Accession of Ukraine to the European Union

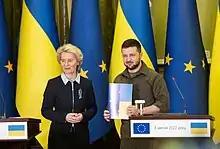
Presentation of the EU membership questionnaire on 8 April 2022, by the President of the European Commission von der Leyen and the President of Ukraine Volodymyr Zelenskyy.

Following the Russian invasion of Ukraine in 2022, there were additional calls to start a formal accession process: Ukraine reiterated its desire to become a member of the union, and European Commission president von der Leyen stated that Ukraine belongs in the European Union. Slovak prime minister Eduard Heger expressed support for an accelerated accession process.